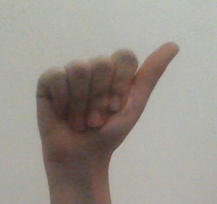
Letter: dhad